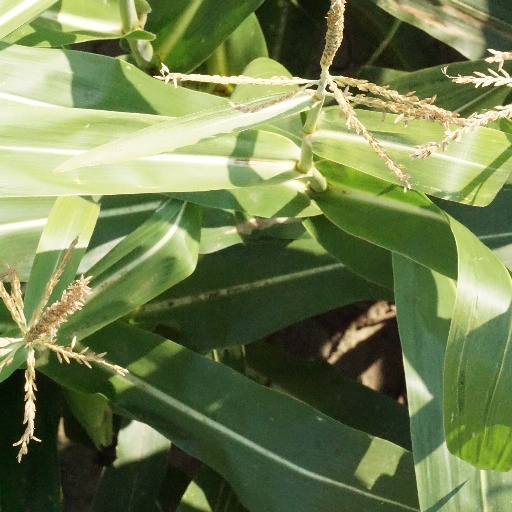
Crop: maize; corn